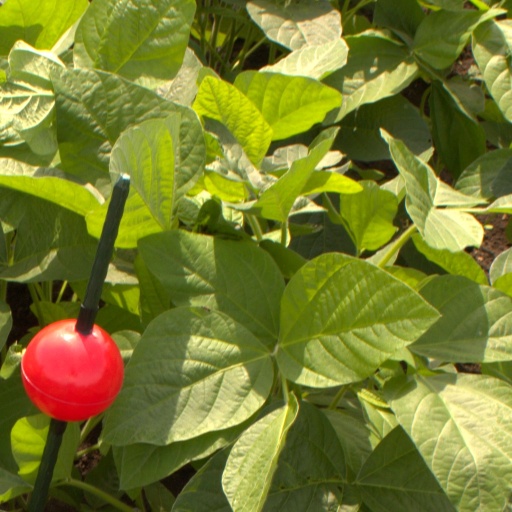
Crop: soybean